John Prideaux Lightfoot

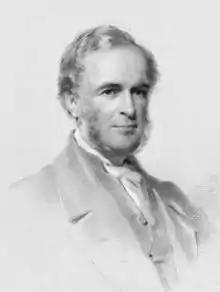
John Prideaux Lightfoot

John Prideaux Lightfoot (23 March 1803 – 23 March 1887) was an English clergyman who served as the rector of Exeter College, Oxford, from 18 March 1854 until his death and as vice-chancellor of Oxford University from 1862 to 1866. He was the president of the Oxford Architectural Society (later the Oxfordshire Architectural and Historical Society) from November 1854 to November 1855.